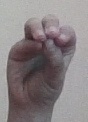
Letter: ha